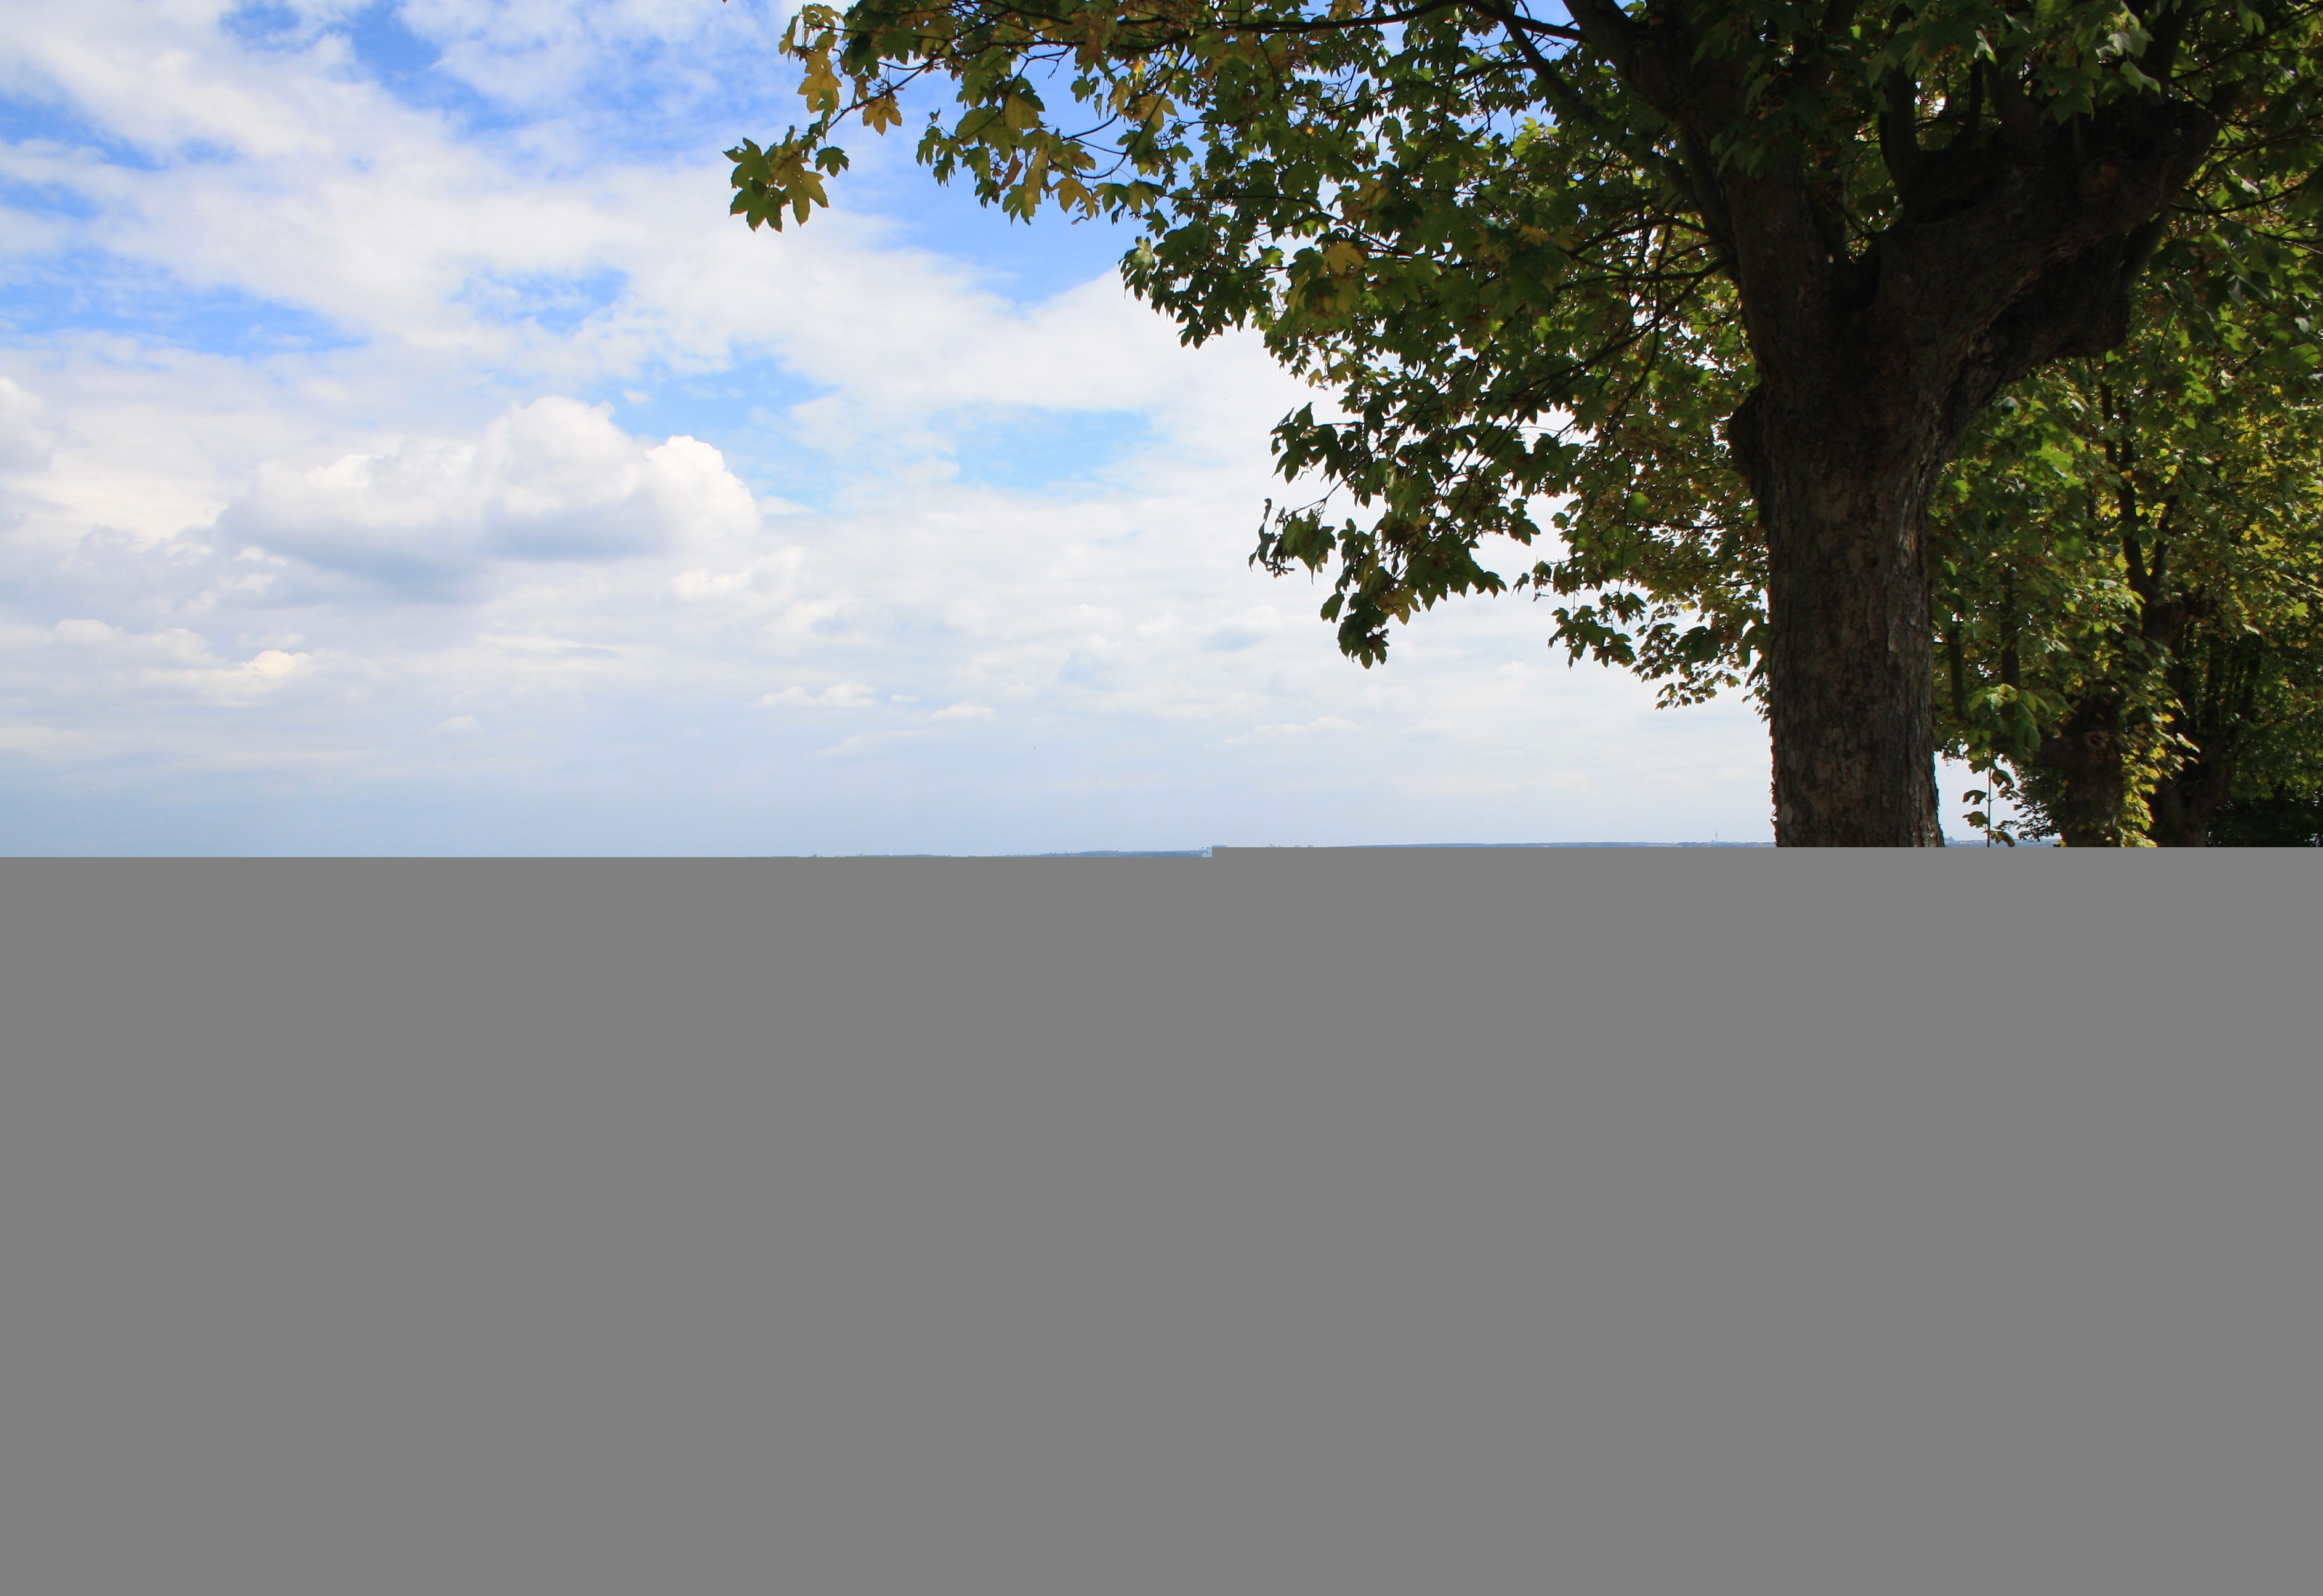
landscape, tree, nature, grass, horizon, sky, field, meadow, sunlight, green, scenic, rest, trees, clouds, germany, ecosystem, natural environment, woody plant